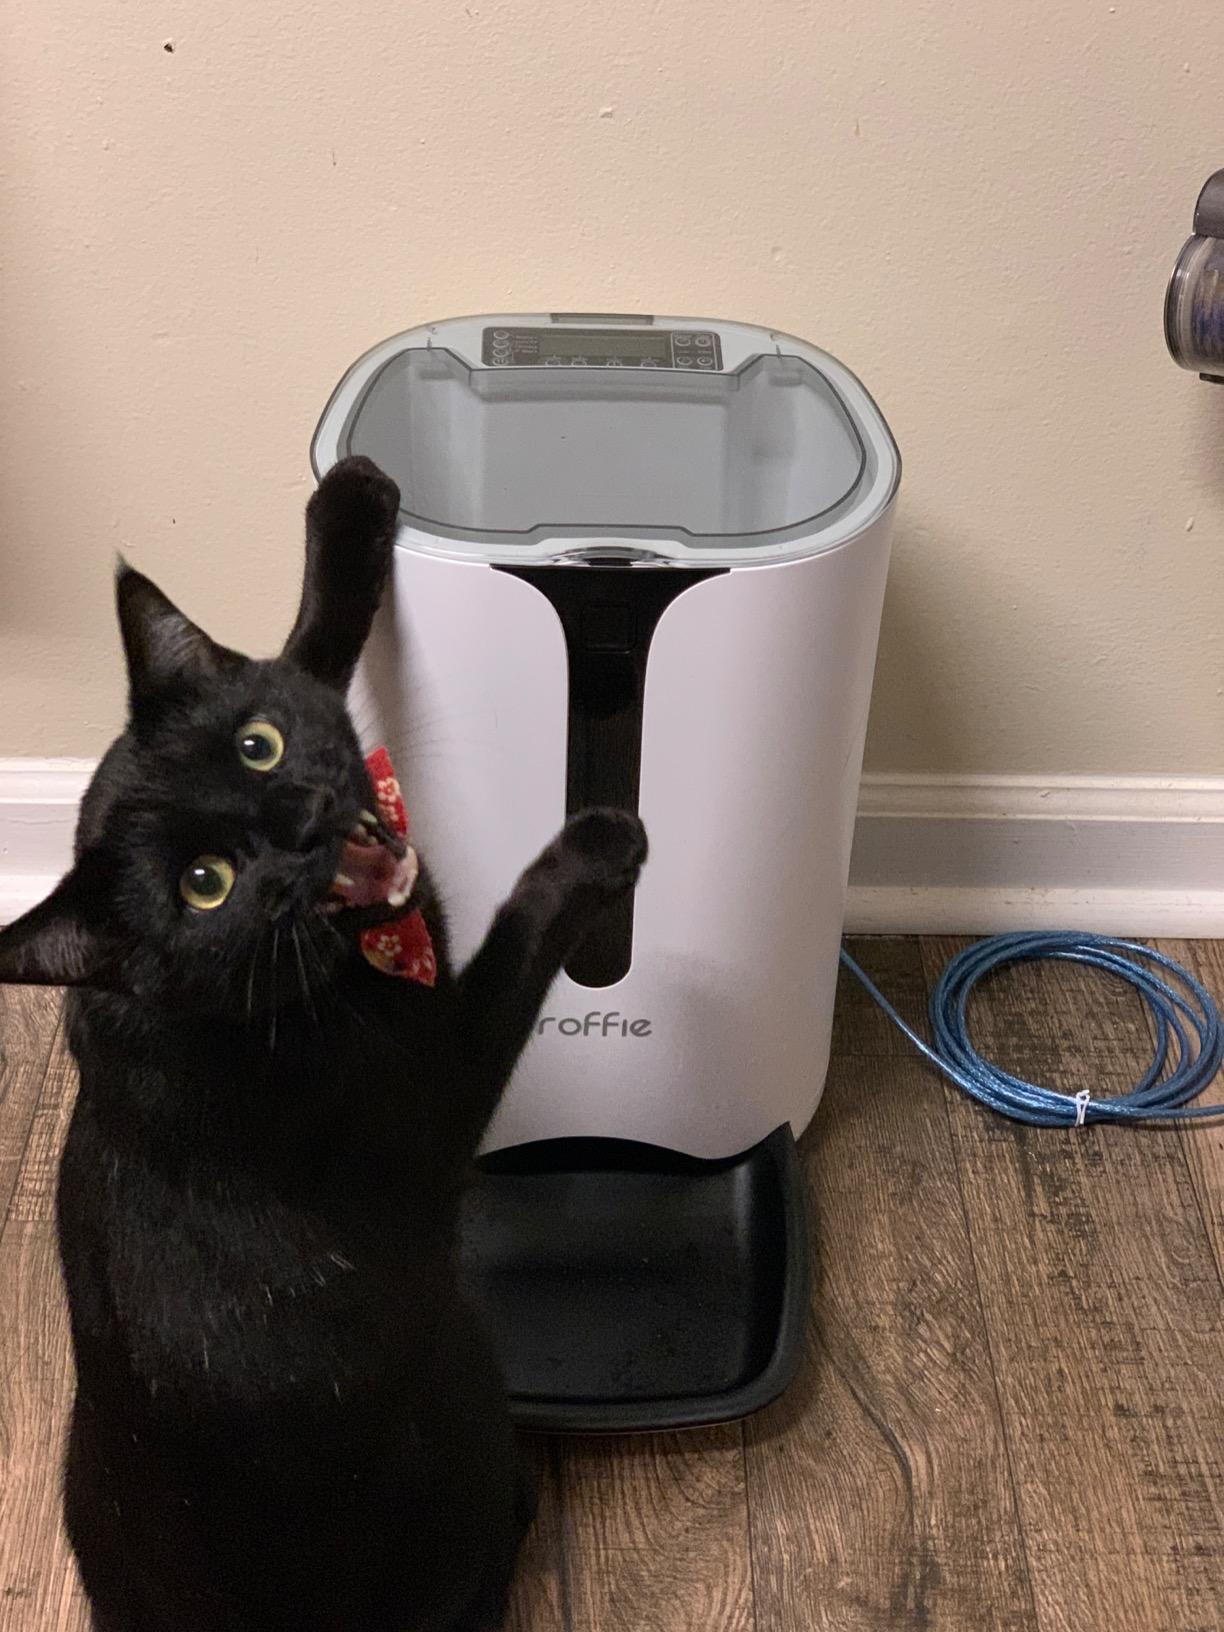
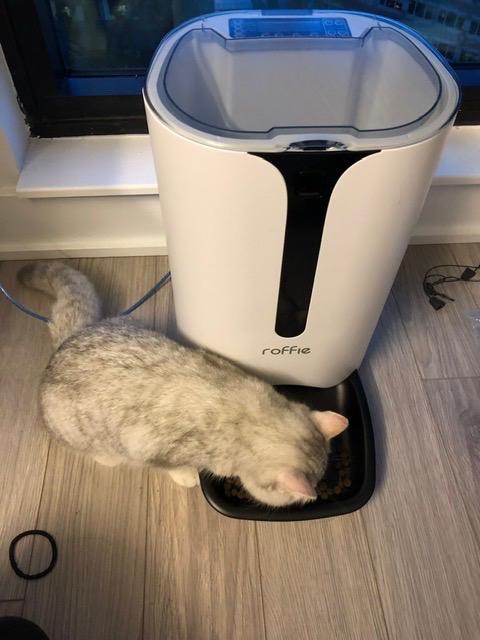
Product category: items_feeder
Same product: yes